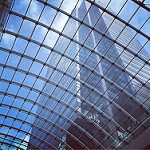
Label: buildings